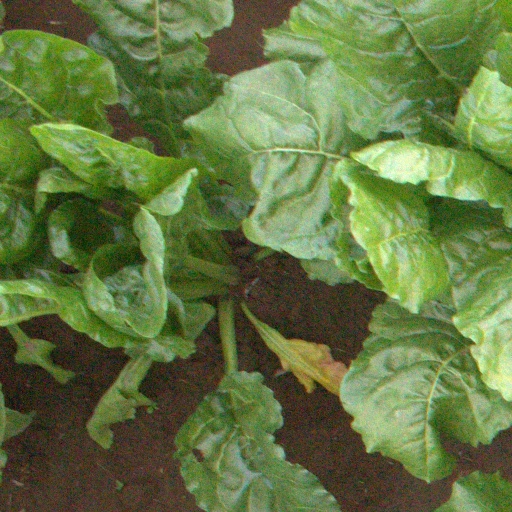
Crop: sugar beet